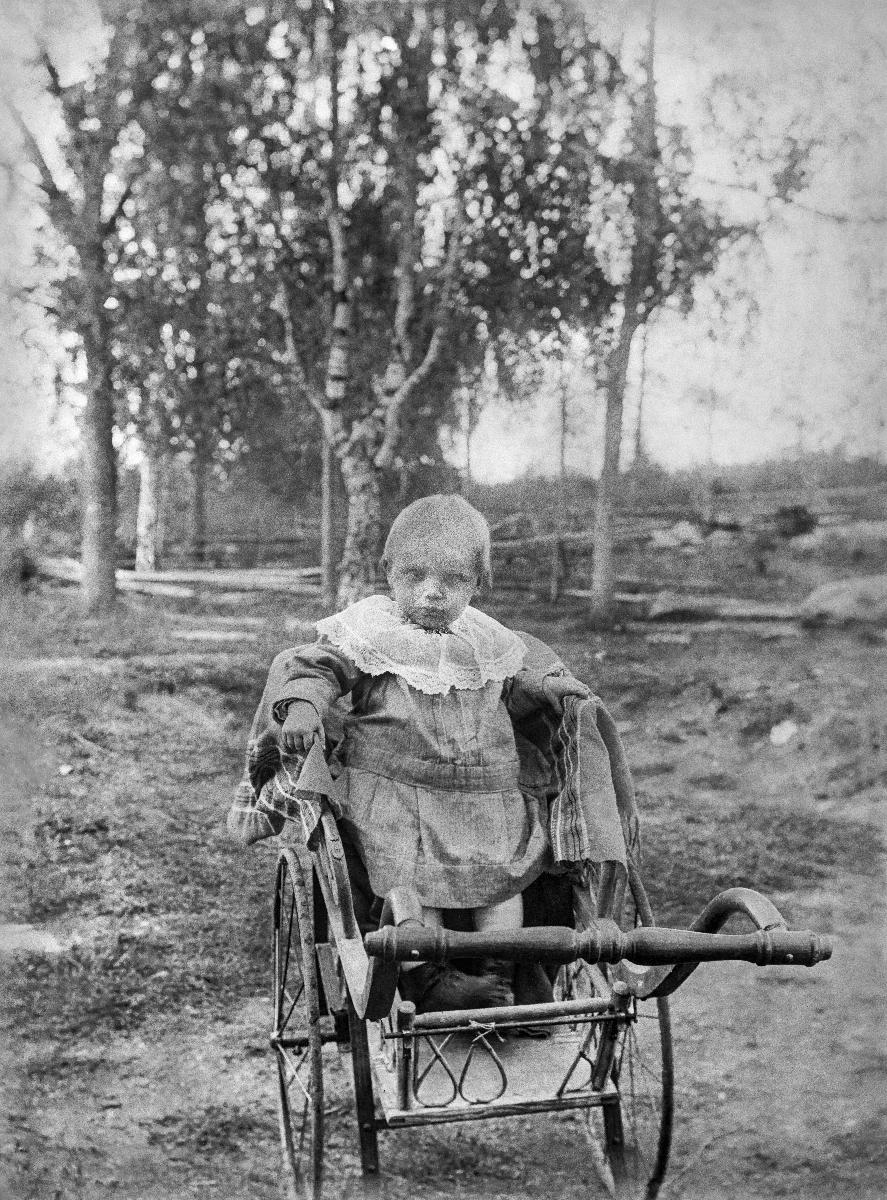
Lapsi seisomassa lastenvaunuissa.
sisällön kuvaus: Lapsella yllään asu, jossa leveä kaulus. Lastenvaunut ovat rikkinäiset. mustavalkoinen
Kuvaaja: Laakso, Heikki, valokuvaaja
Ajankohta: kuvausaika 1910-luku
Aiheet: pukuhistoria, lapset (perheenjäsenet), lastenvaunut, costume history, children (family members), prams, dräkthistoria, barn (familjemedlemmar), barnvagnar